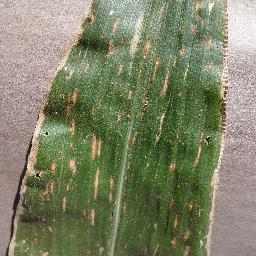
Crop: corn
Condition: (maize)_cercospora_spot_gray_spot